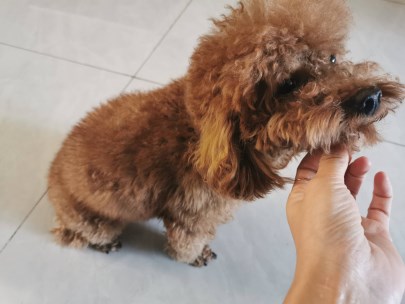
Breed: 7449-n000128-teddy